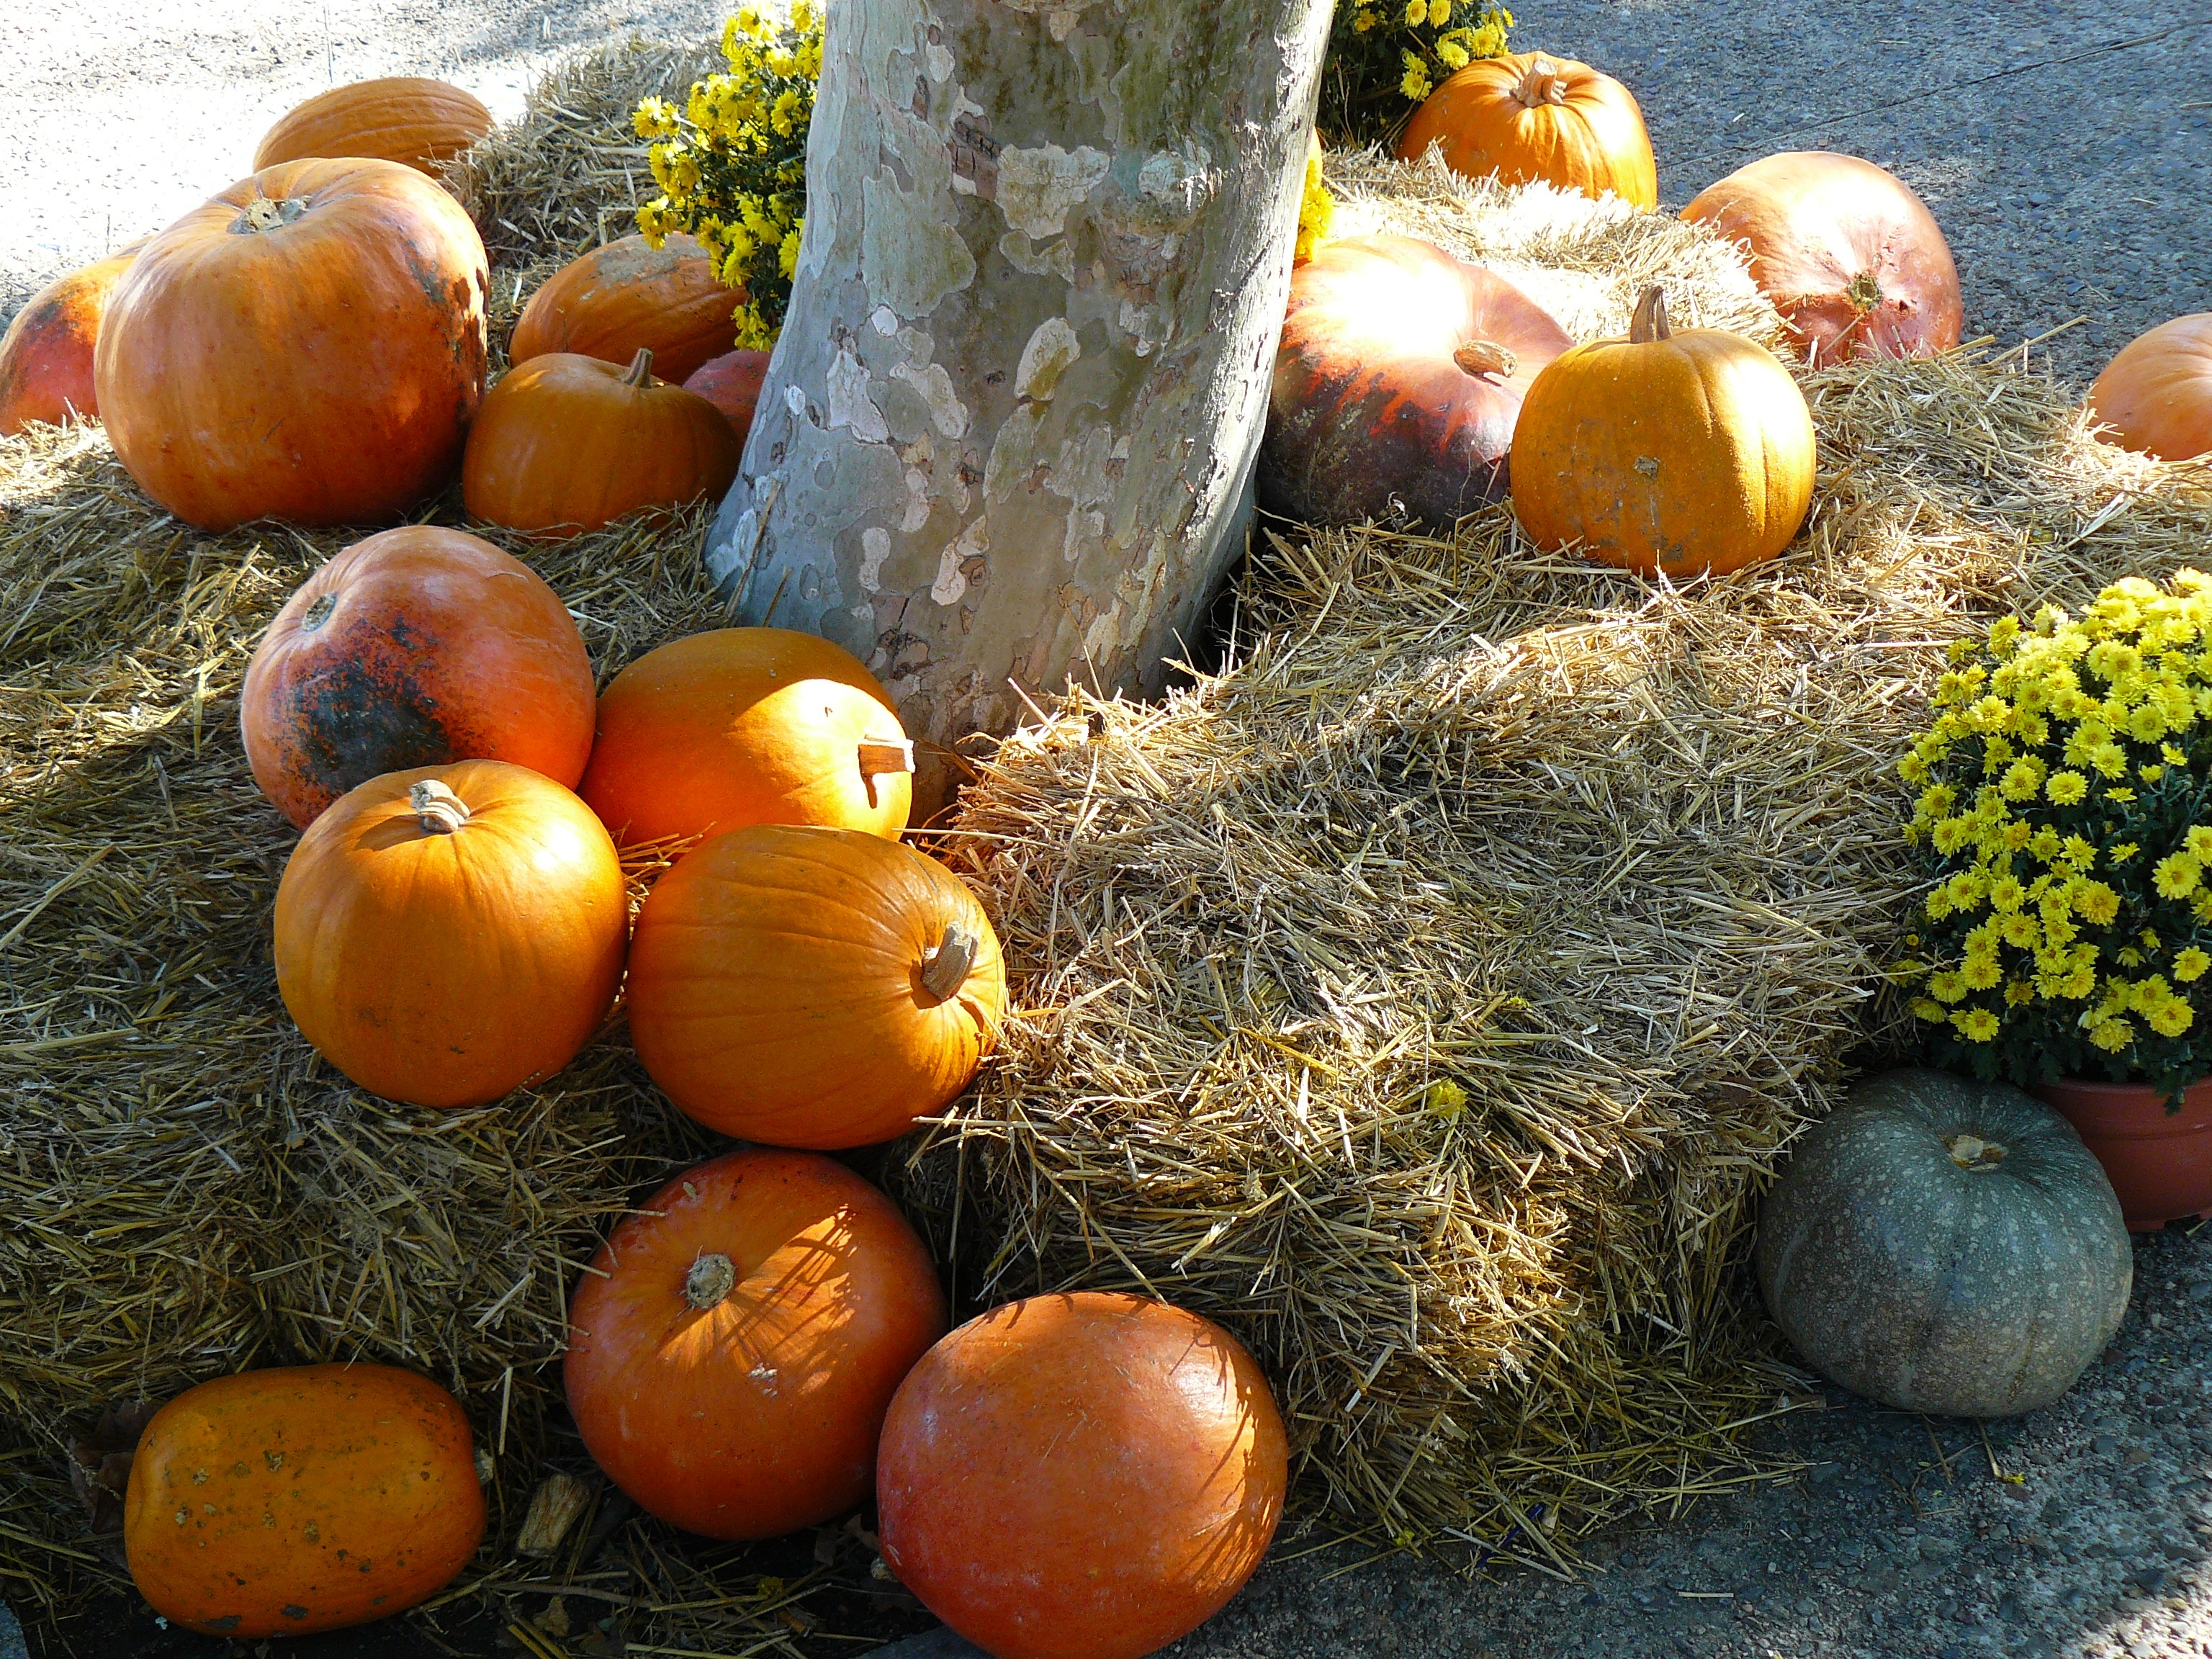
plant, farm, fruit, decoration, orange, food, harvest, produce, autumn, pumpkin, colorful, delicious, season, gourd, thanksgiving, nutrition, vegetables, large, cucurbita, vegetable market